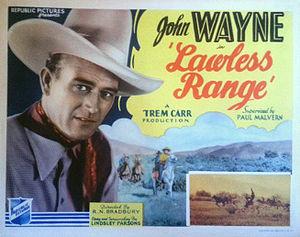
Lawless Range est un western américain réalisé par Robert N. Bradbury, sorti en 1935.
John Wayne [ d͡ʒɑn weɪn], pseudonyme de Marion Mitchell Morrison, est un acteur, réalisateur et producteur américain né le 26 mai 1907 à Winterset et mort le 11 juin 1979 à Los Angeles.